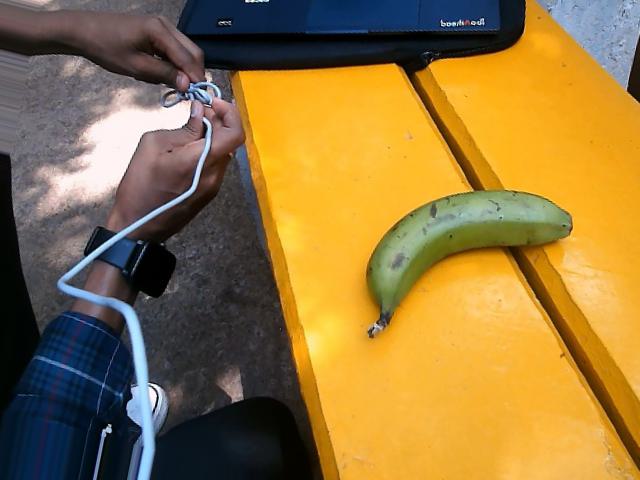
Label: Raw_Banana